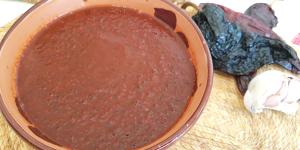
adobo mexicano